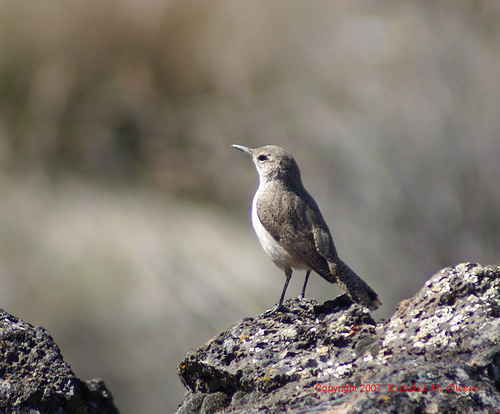
this bird has a light brown body and head, and it's belly and breast is a white color; it's bill is medium length and very thin with a slight curve on the end.
this is a bird with a white belly, grey wings and a long beak.
a medium sized bird with a white under belly, dark grey wing and tail feathers, and a flat bill.
this bird has a medium sized beak and grey and white feathers
this bird has a grey crown, a sharp bill, and a rounded belly
this bird has wings that are grey and has a white belly
this bird is white and brown in color, with a black beak.
the bird has a thin black bill and a white breast and belly.
this bird has wings that are grey and has a white belly
this small bird has a white belly and a long pointed bill.
Species: Rock Wren